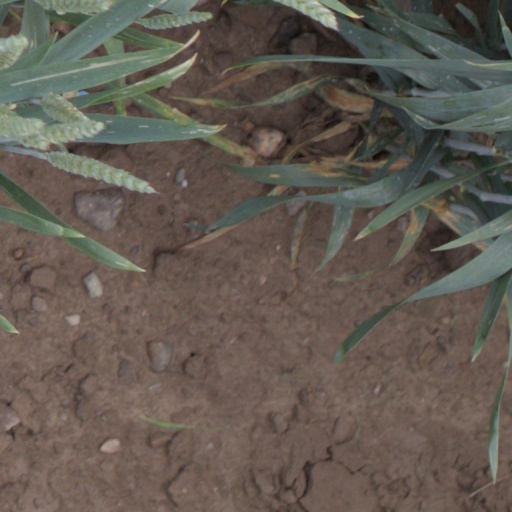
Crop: wheat